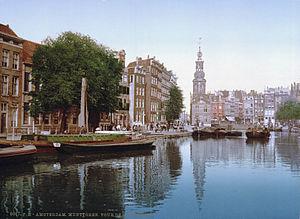
La Munttoren, également connue en français en tant que tour de la Monnaie, est une tour située dans la capitale néerlandaise Amsterdam, bordant la place de la Monnaie. Faisant autrefois partie de la Regulierspoort en tant que porte de ville, est l'une des trois principales portes que la ville possède au Moyen Âge. Construite entre 1480 et 1487, elle est composée alors de deux tours et d'un poste de garde, une tour unique subsistant de nos jours.